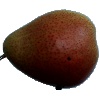
Label: pear_forelle